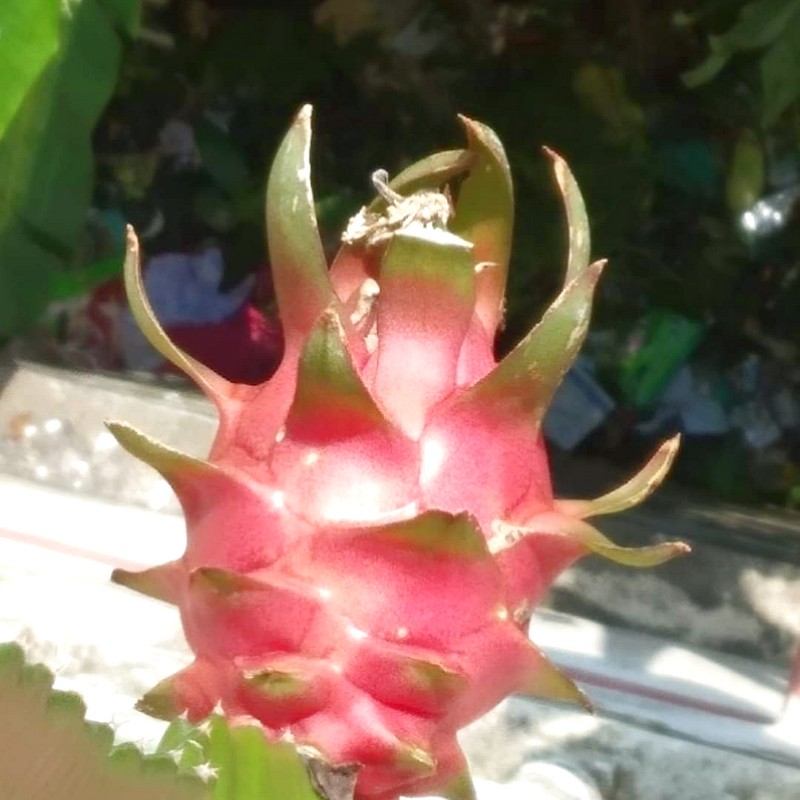
Label: Mature Dragon Fruit